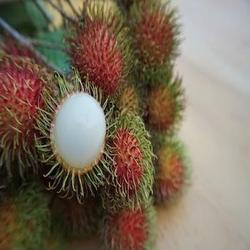
Label: Rambutan